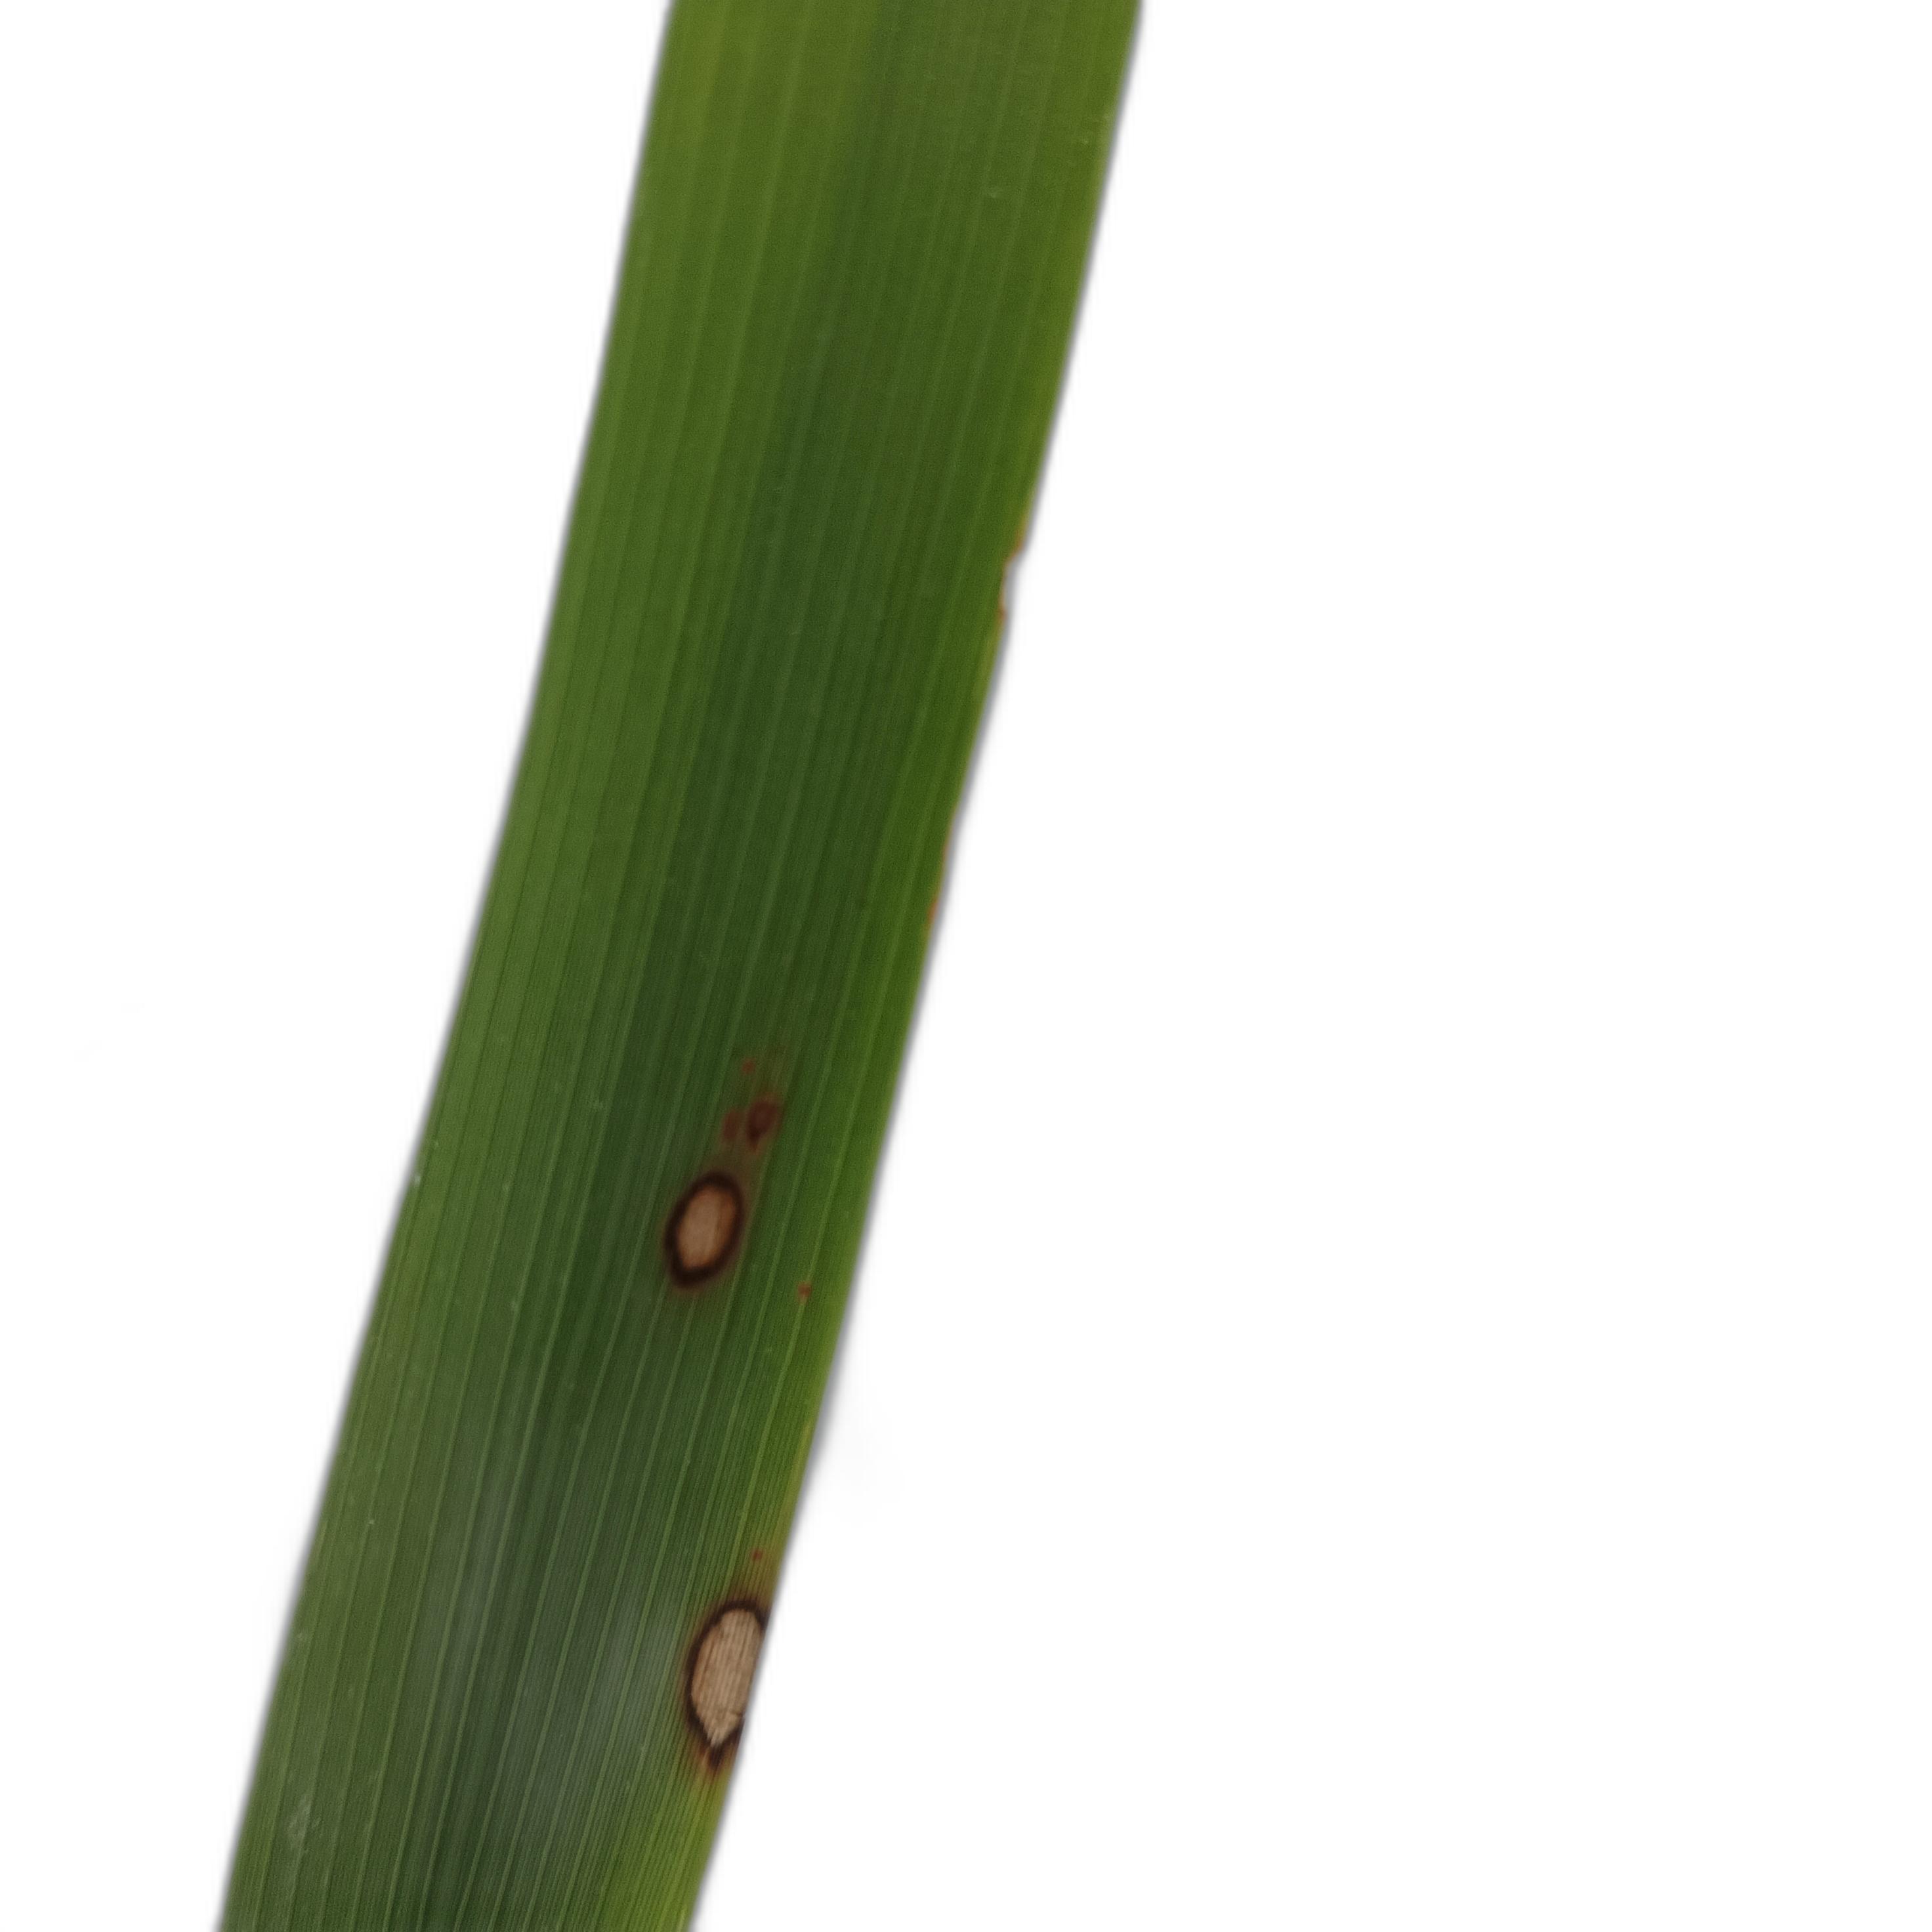
Label: Rice Blast